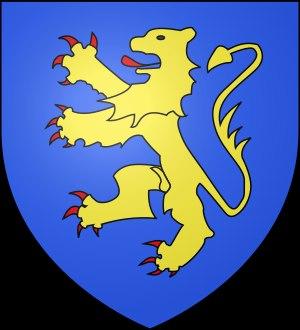
La maison de Brienne est une famille féodale française, originaire de Champagne, dont plusieurs membres se sont illustrés en France, en Italie et en Orient.
La seigneurie d'Argos était un fief de la principauté d'Achaïe, créé après la quatrième croisade.
Le comté de Lecce était un comté normand qui avait Lecce comme capitale, dans le Sud de l'Italie.
Elvire de Lecce ou Marie Albine de Lecce, princesse de Tarente, est la fille de Tancrède de Lecce, comte de Lecce puis roi de Sicile, et de Sibylle d'Acerra. Elle épouse en premières noces Gautier III de Brienne afin qu'il puisse reconquérir les terres qu'elle a héritées de ses parents.
Jean Iᵉʳ de Brienne, né vers 1170-1175 et mort le 27 mars 1237 à Constantinople, est un roi de Jérusalem de 1210 à 1225, puis un empereur latin de Constantinople de 1229 à 1237.